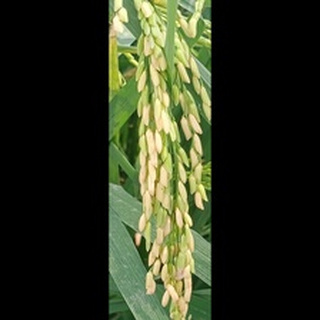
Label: healthy_rice